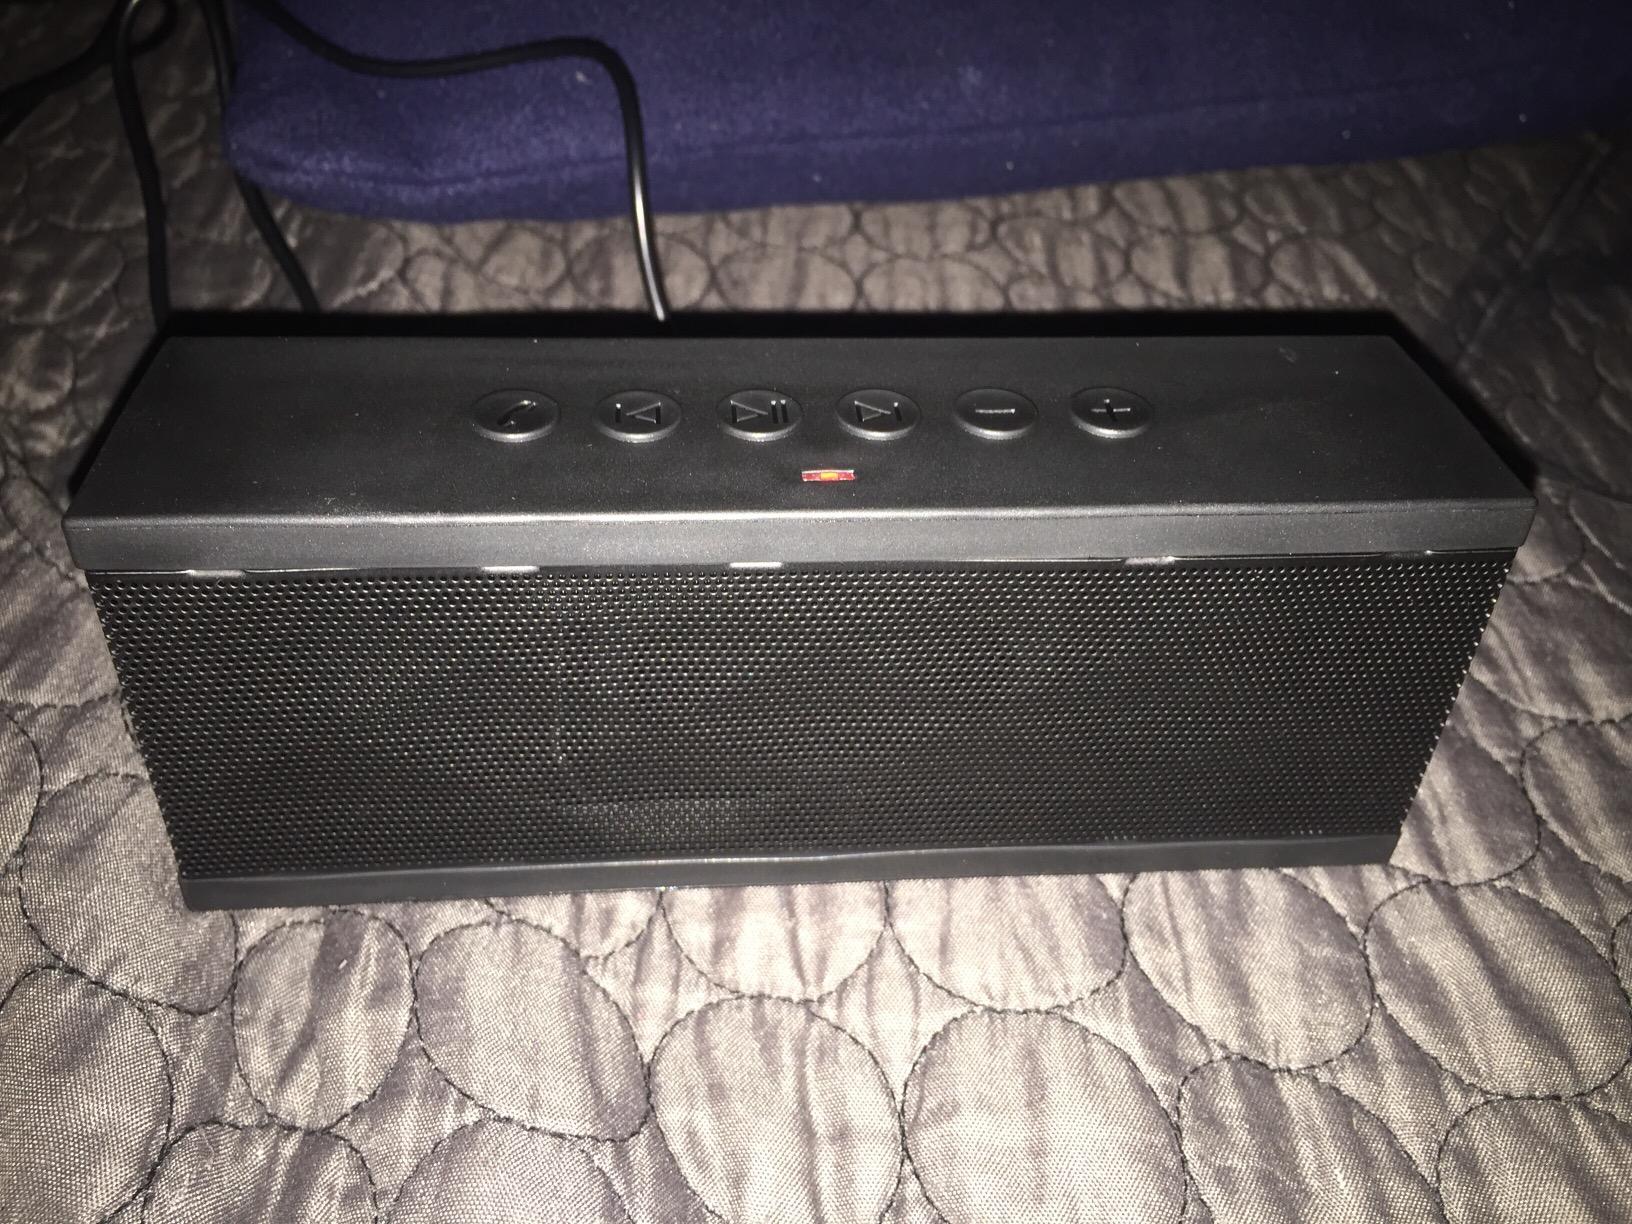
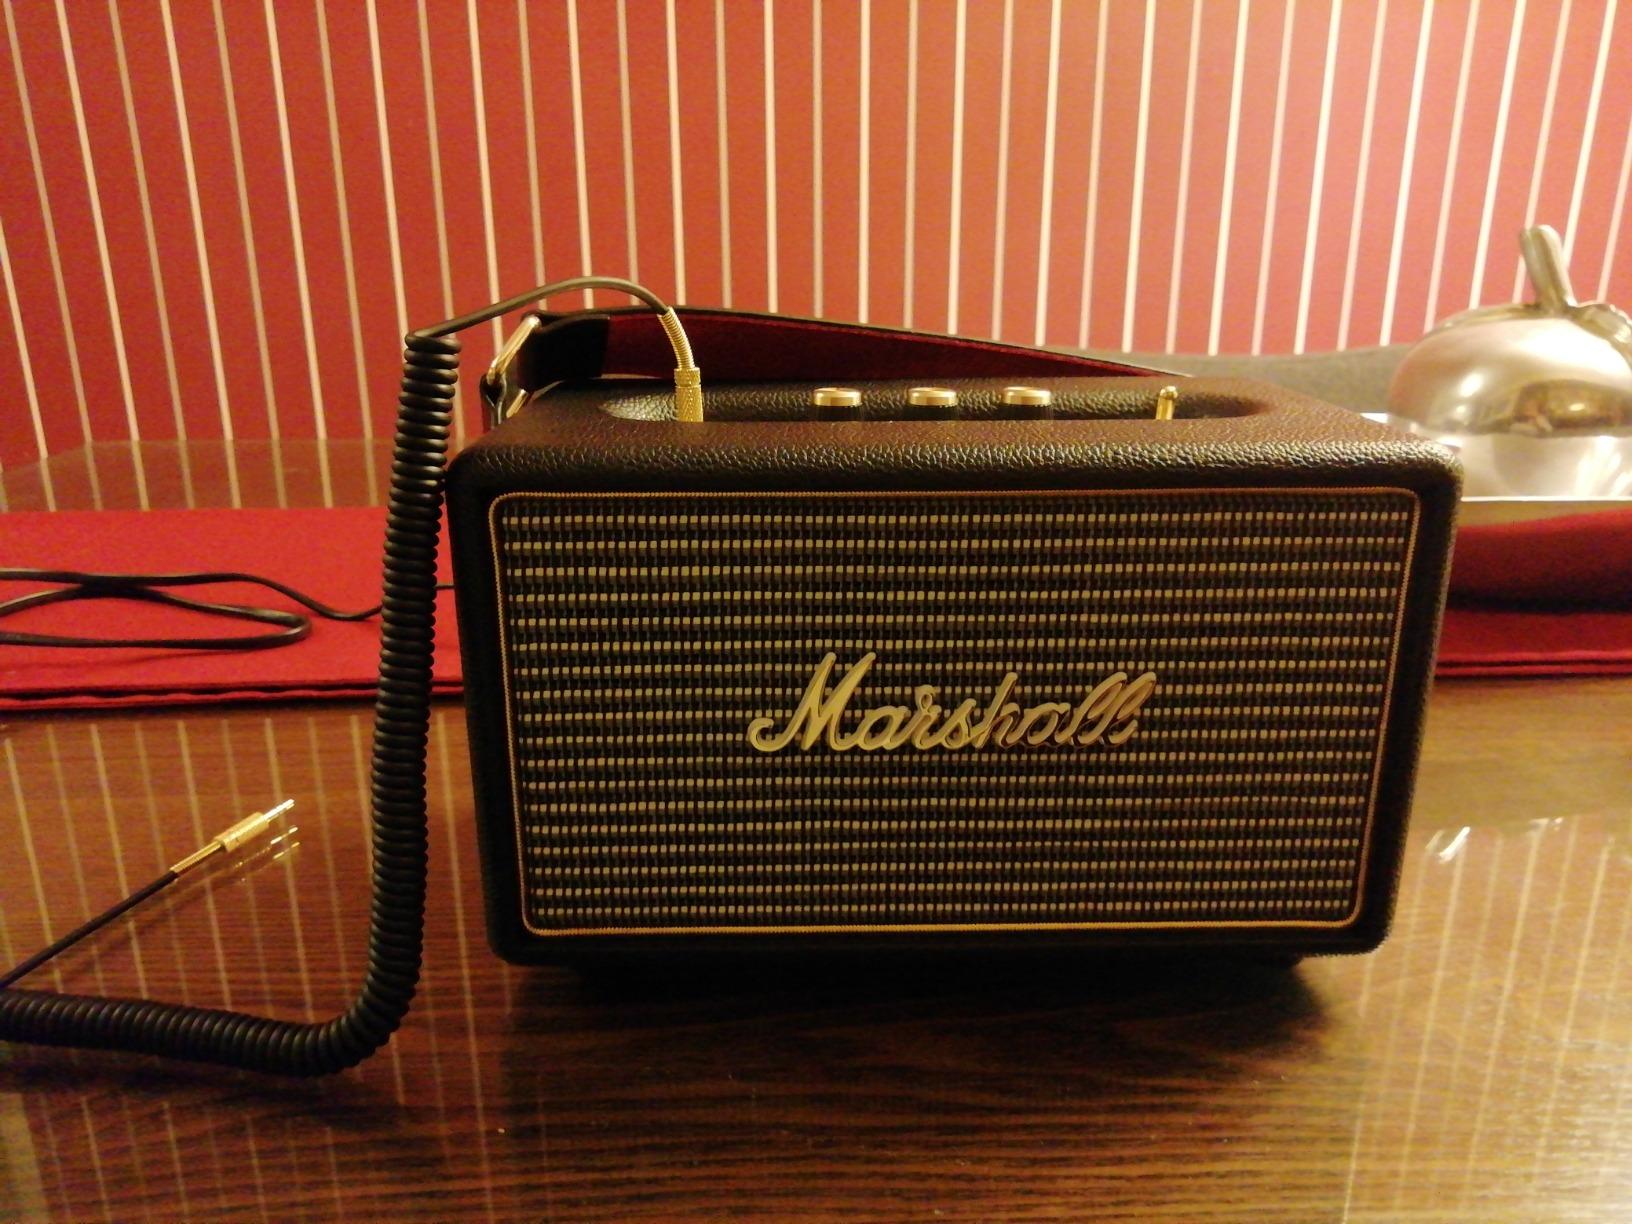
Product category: speaker
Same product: no